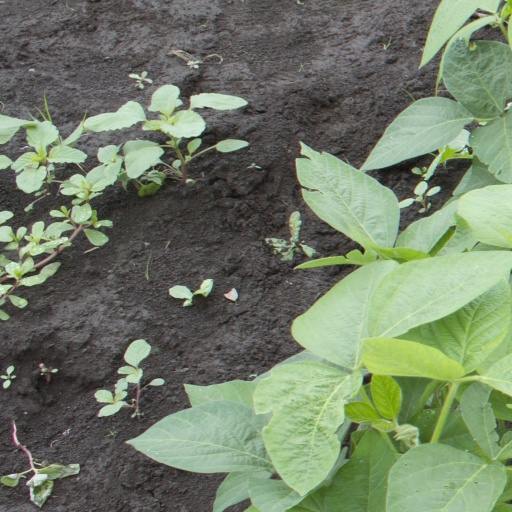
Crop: soybean